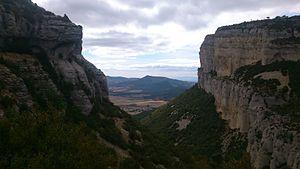
Le massif de Lokiz se situe en Navarre et dans une moindre mesure dans la province d'Alava, dans les Montagnes basques.